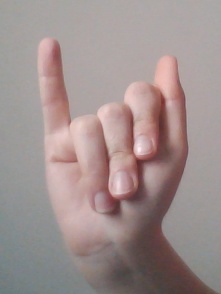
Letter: meem